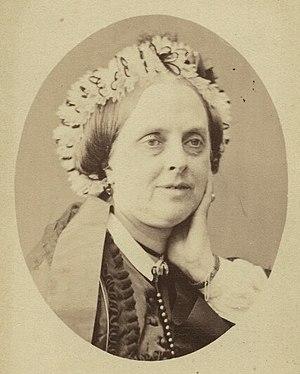
Mary Horner Lyell est une géologue et « naturaliste » anglaise.